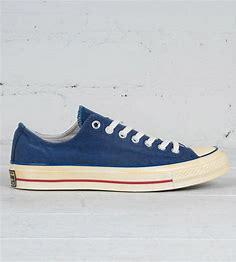
Brand: Converse
Model: Chuck Taylor All Star 1970S Canvas